Sugarloaf, Colorado

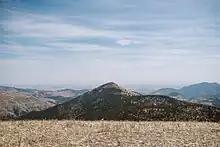
Sugarloaf Mountain in Colorado

Sugarloaf is located in south-central Boulder County, approximately halfway between Boulder and Nederland. It is bordered by the Mountain Meadows CDP to the northeast, and North Boulder Creek forms part of the southern edge of the community. Sugarloaf Road is the main route through the CDP.